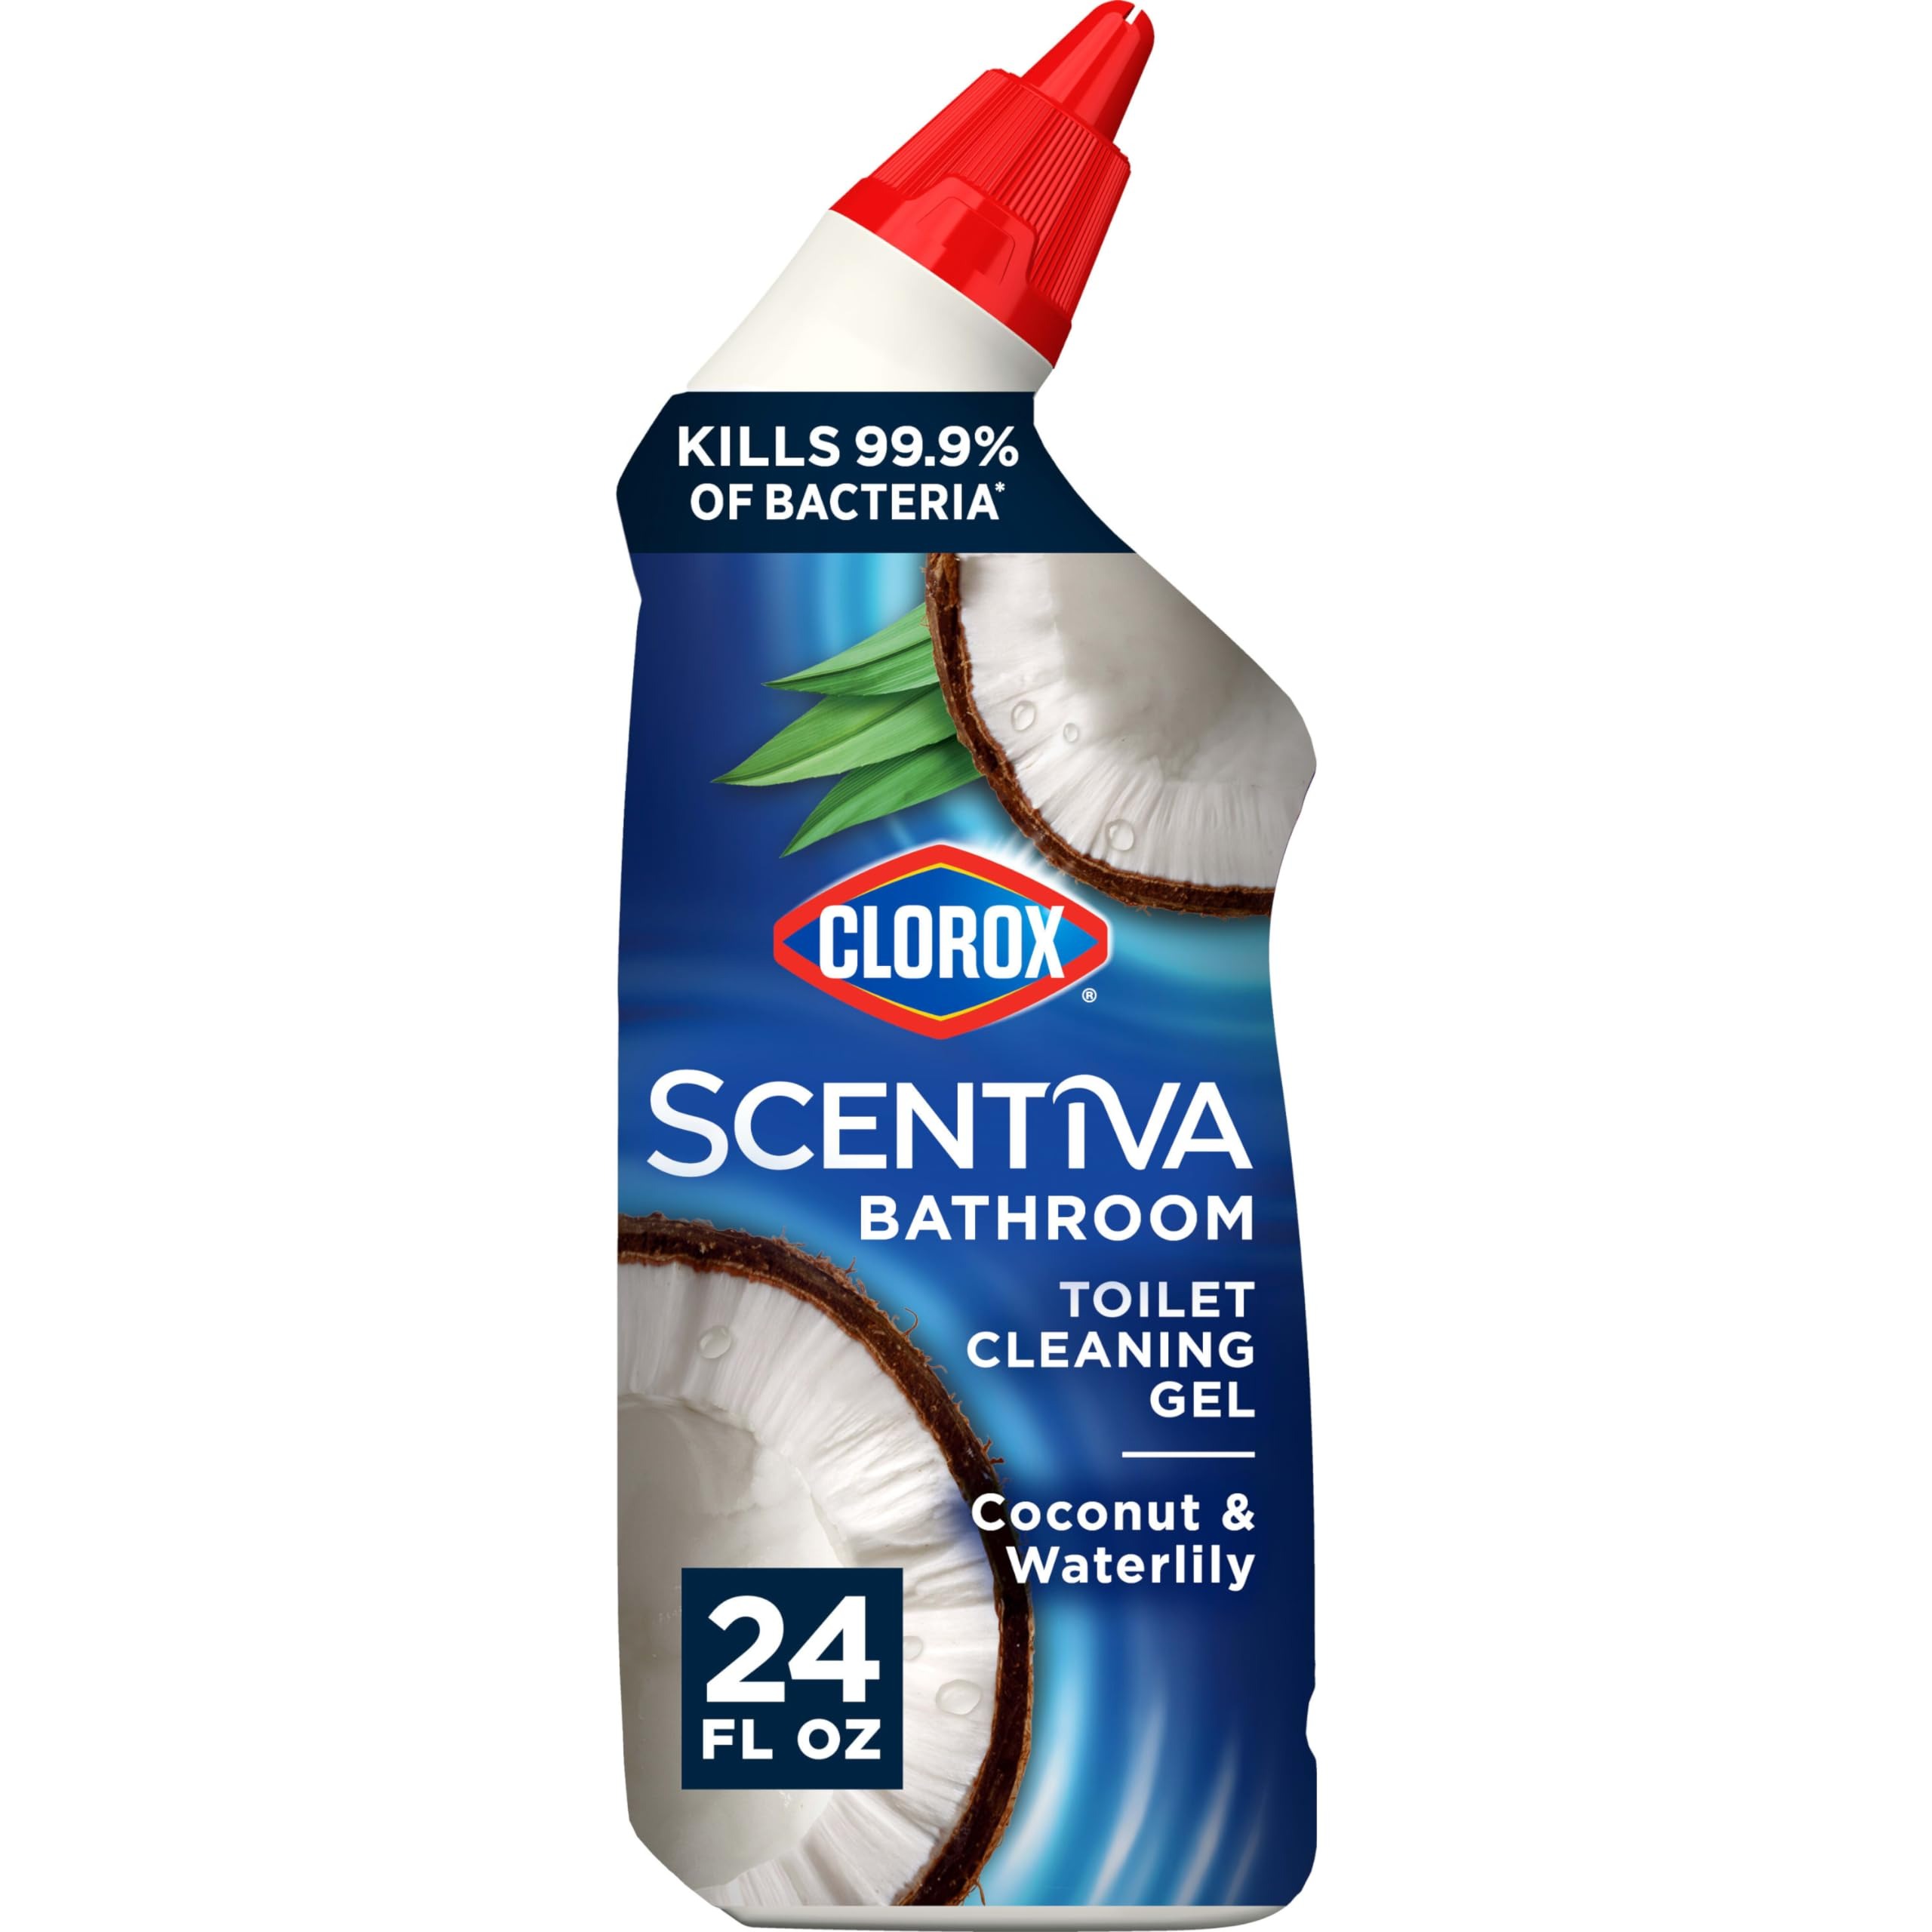
Item Name: Clorox Scentiva Bathroom Toilet Cleaning Gel, Coconut and Waterlily, 24 Fl Oz (Package May Vary)
Bullet Point 1: TOILET BOWL CLEANER: Clean and sanitize your toilet bowl with Clorox Scentiva Bathroom Toilet Bowl Cleaning Gel that helps leave your toilet sparkling, while killing 99.9% of bacteria*; Pack may vary
Bullet Point 2: SANITIZING TOILET CLEANER: This powerful clinging gel dissolves hard water and limescale stains while eliminating bacteria to help keep your toilet bowl looking shiny and new
Bullet Point 3: NO BLEACH FORMULA: Sanitize your toilet bowl with a powerful antibacterial formula that kills 99.9% of bacteria* without the bleach, leaving behind a refreshing scent
Bullet Point 4: ELEVATED SCENT: From our thoughtfully curated collection of Clorox Scentiva fragrances, experience the delicate balance of coconut and waterlilly notes to elevate your cleaning day
Bullet Point 5: POUR, BRUSH, FLUSH: Easily dispense the Clorox cleaning gel formula with the wide nozzle to coat the inside of the toilet bowl, scrub, let sit, then flush away the grime
Value: 24.0
Unit: Fl Oz

Price: 2.89